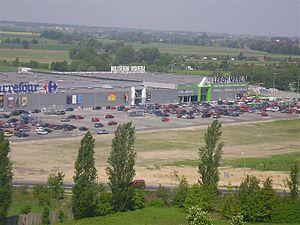
Leroy Merlin est une enseigne de grande distribution française spécialisée dans l'amélioration de l'habitat. Elle fait partie du Groupe Adeo, en étant l'enseigne première et initiale. Cette enseigne est dédiée aux grandes surfaces de bricolage.